Alfred University

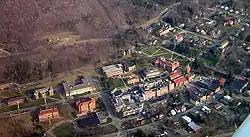
Aerial view of Alfred University taken in April 2006

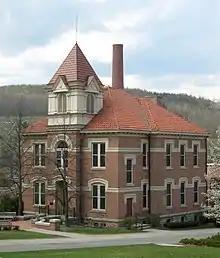
Originally built in 1884, Kanakadea Hall served as Alfred's schoolhouse until a large fire destroyed the tower and devastated the second floor in 1907. It was sold to Alfred University and repaired in 1908. The exterior has since been restored to its original appearance, although the interior has been fully modernized. The building now houses the Division of Human Studies.

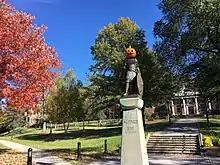
The statue of King Alfred the Great stands at the center of AU's quad, and is often decorated by students. In this picture, he has a Jack-o'-lantern on his head for Halloween 2019, leading to his temporary renaming as 'Pumpking Alfred'.

In 1971, the village of Alfred, where the university is located, became only the fourth municipality in the U.S. to ban employment discrimination based on sexuality. Amidst the dissolution of the AU Greek System, the Lambda Chi Alpha fraternity chapter at Alfred University led a successful effort to ban discrimination based on religion, age, disability, and sexual orientation in the constitution of the 210 chapter international fraternity in 2002.